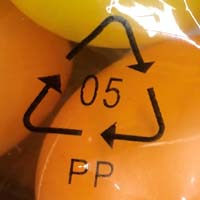
Plastic recycling code class: 5_polypropylene_PP